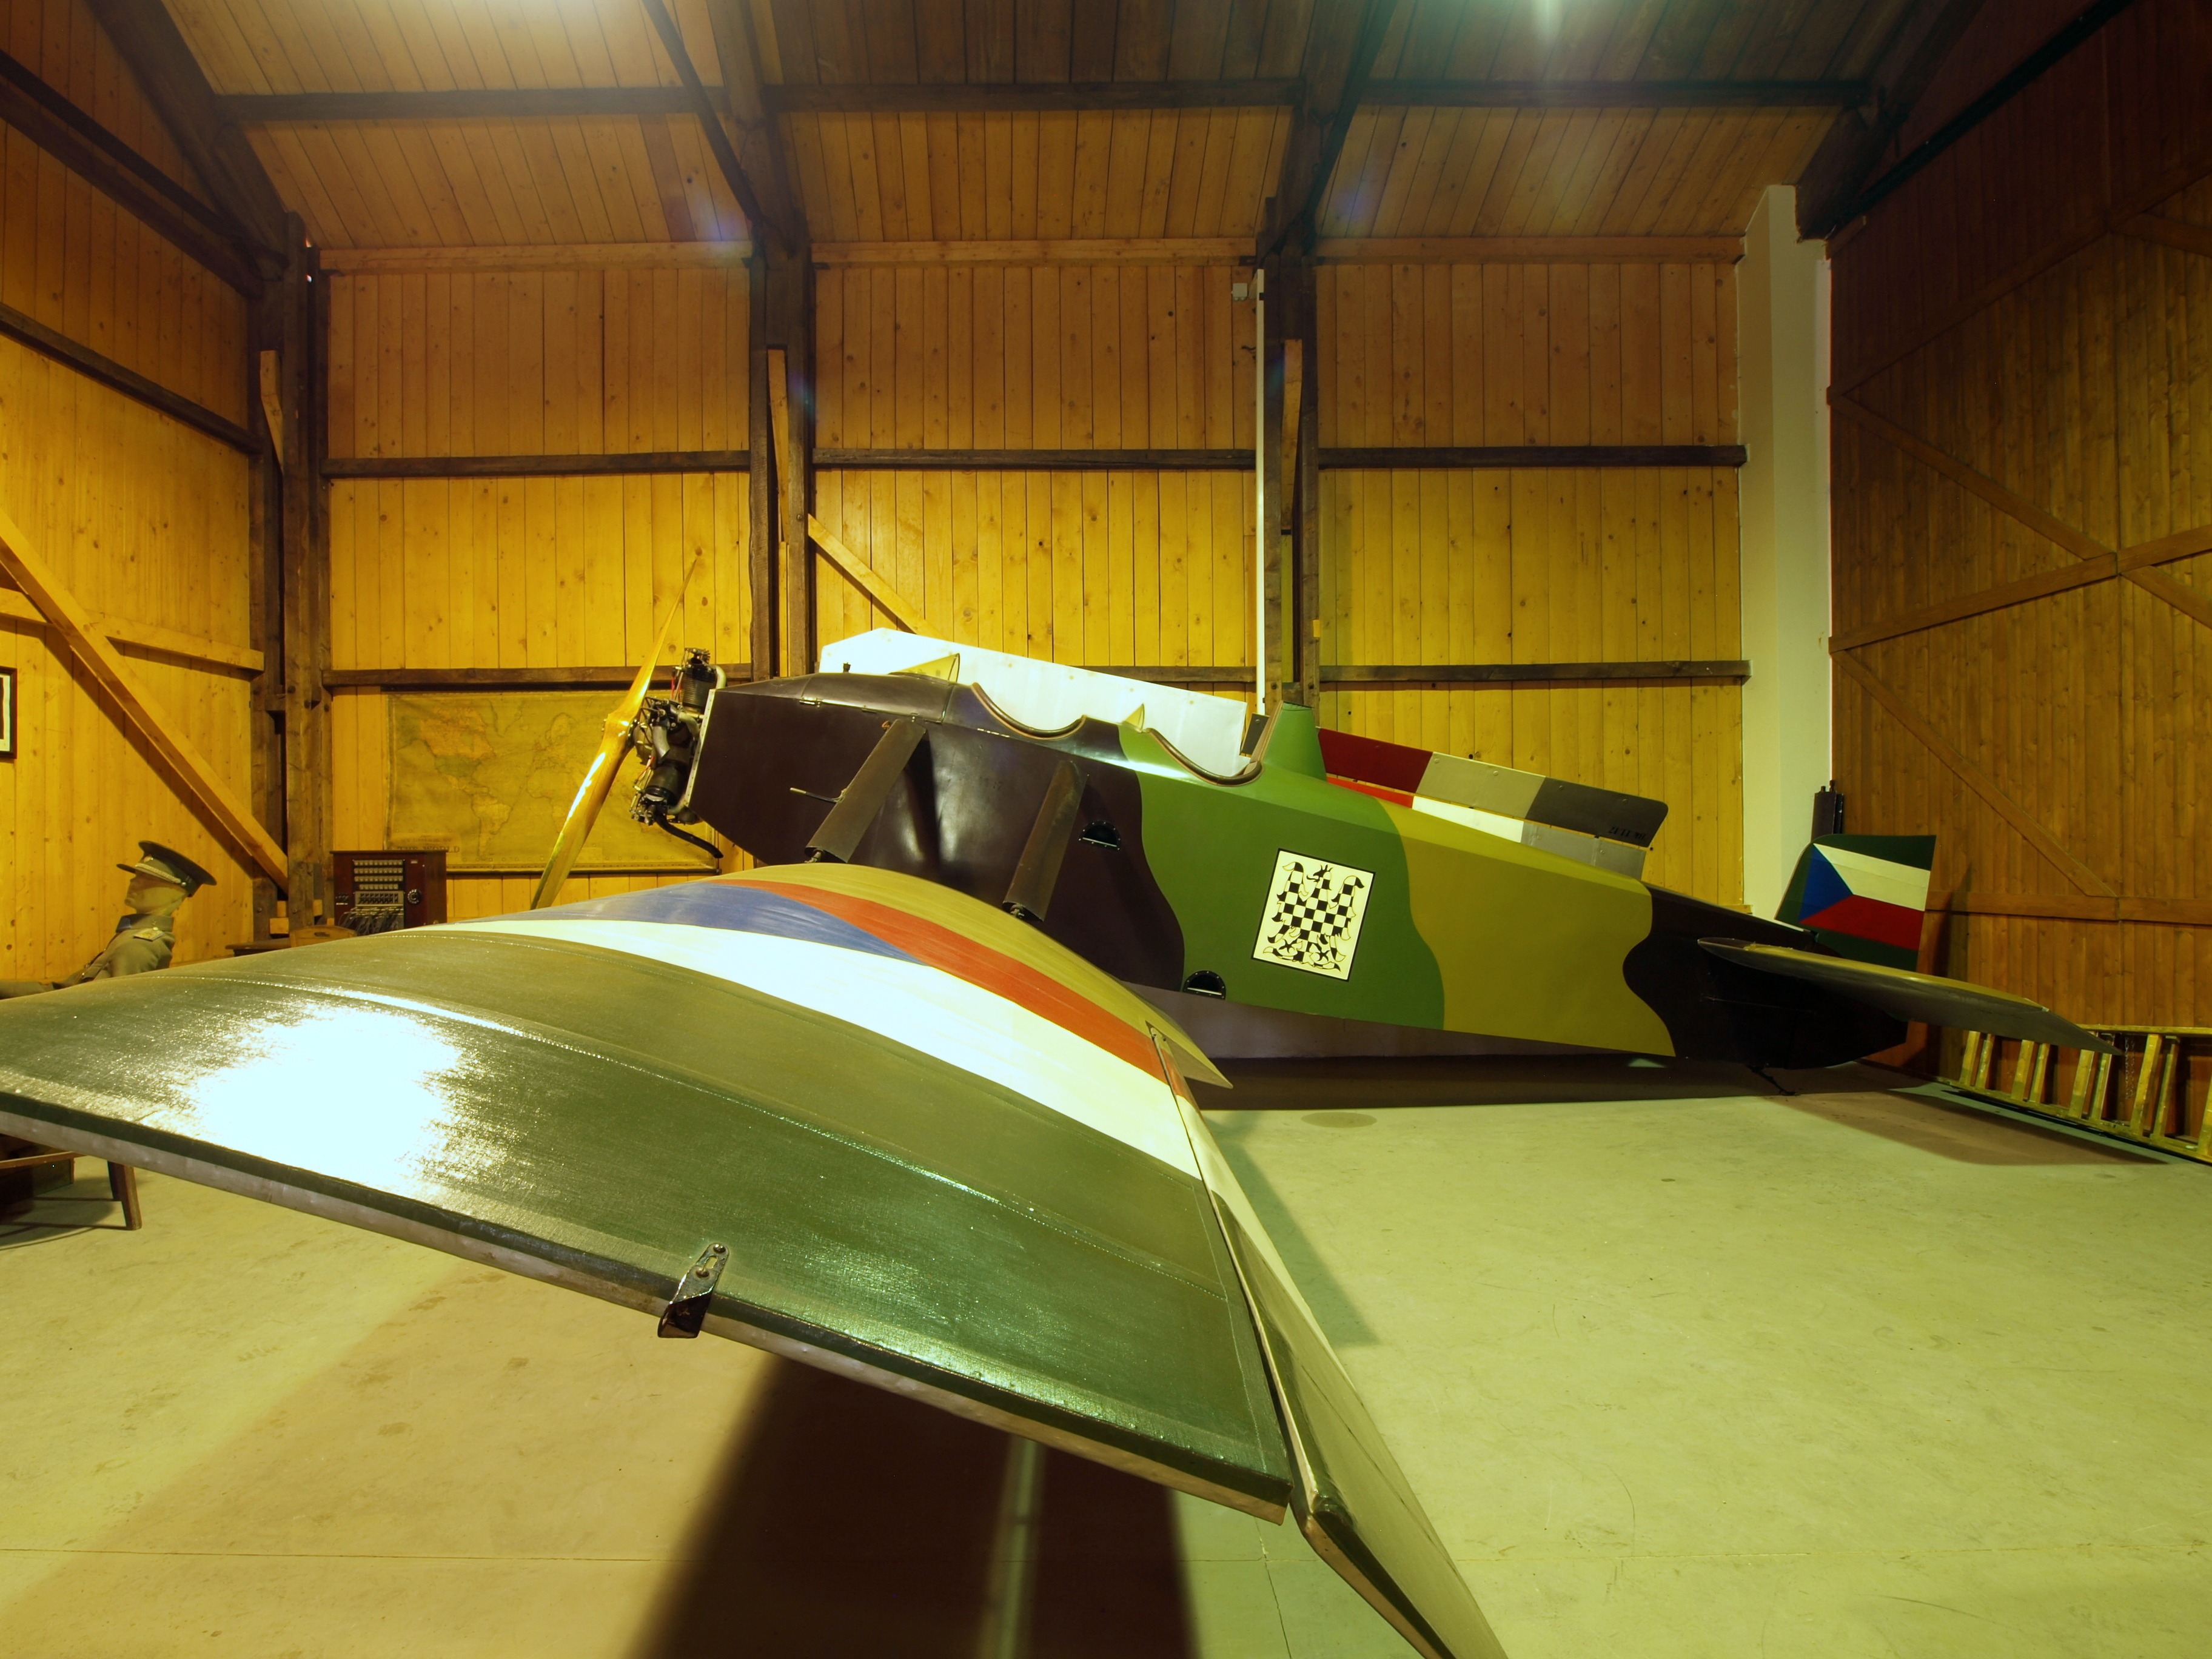
wing, vintage, interior, airplane, aircraft, transportation, vehicle, museum, aviation, flight, nostalgia, close up, display, classic, tourist attraction, older, fighter aircraft, automotive exterior, atmosphere of earth, aircraft engine, avia, bk 11